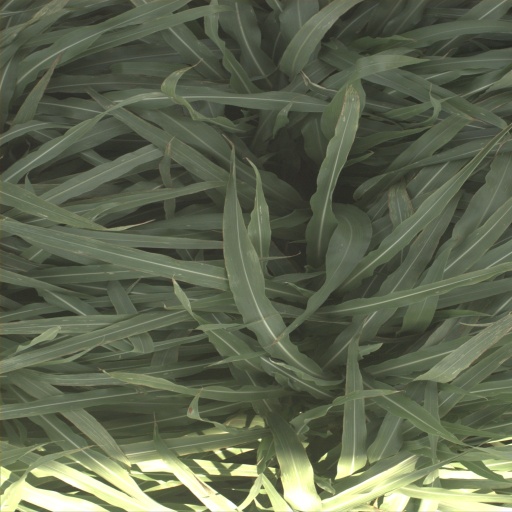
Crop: sorghum